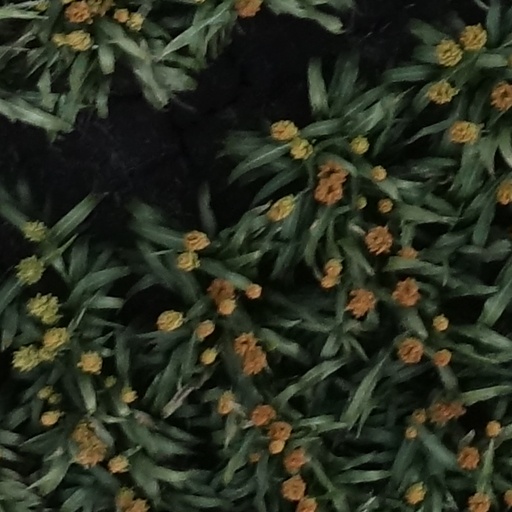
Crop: sorghum